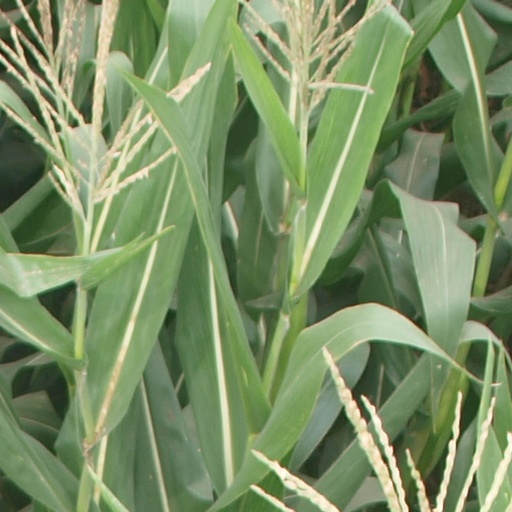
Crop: maize; corn